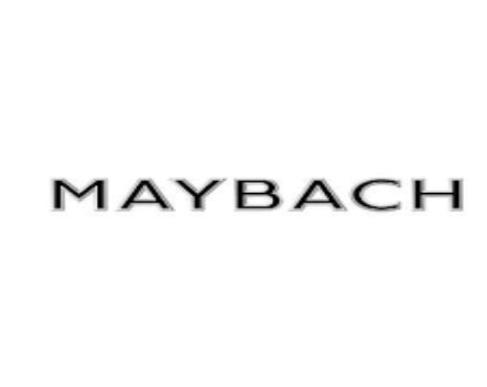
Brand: maybach-1
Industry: Transportation